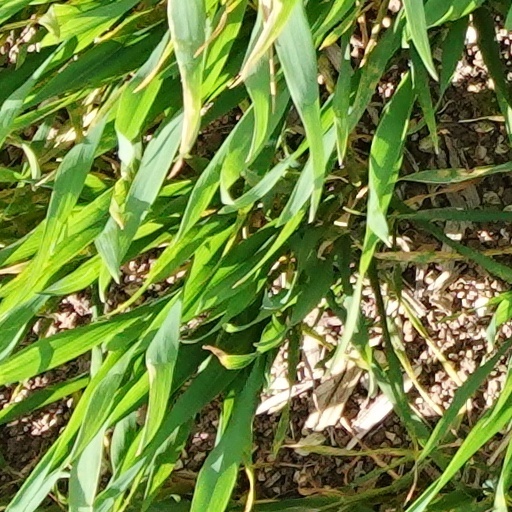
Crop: wheat